Vaychi

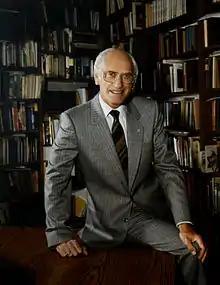
Gunther Plaut

James Kugel read Genesis 48:1–6 to tell that Jacob legally adopted Joseph's sons Ephraim and Manasseh as his own, making them coequal heirs with Jacob's other sons. Thus, while Joseph formerly was entitled to one-twelfth of Jacob's estate, after Genesis 48:1–6, Jacob replaced Joseph's single share with the two shares of Ephraim and Manasseh, giving Joseph in effect a double portion. Kugel reported that modern scholars see behind this incident a midcourse correction in Israel's list of tribes. At an early stage, it had become fixed that there were 12 tribes, but then reality changed. Levi had been a tribe like any other with its own tribal land, but then Levi became essentially landless, a scattered people of priests and religious functionaries, with only a few cities of their own. Simeon disappeared. To compensate for at least one of these absences, the territory elsewhere attributed to Joseph was counted as two territories, each with its own ancestor figure, Ephraim and Manasseh. The Israelites told that Joseph had two sons by those names, each a tribal founder. That way, a tribal list could omit the Levites, as in Numbers 26:1–51, or the Simeonites, as in Deuteronomy 33, and, by replacing "Joseph" with "Ephraim and Manasseh," still include the names of 12 tribes. Kugel reported that Jacob then blessed his two new sons, making another midcourse correction in Genesis 48:13–20. Jacob's blessing promoting Ephraim to the firstborn reflected the later dominance of the originally less powerful people; whereas Manasseh originally dominated Ephraim, an Ephraimite, Jeroboam, eventually took control of the whole population of the north, including Manasseh (as reported in 1 Kings 11:26 and 12:1–14:20).